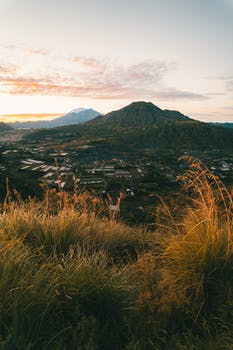
Label: No Watermark